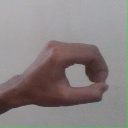
अक्षर: औ